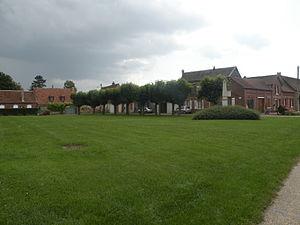
Rémérangles place de l'église
Rémérangles est une commune française située dans le département de l'Oise en région Hauts-de-France.